Aeshnidae

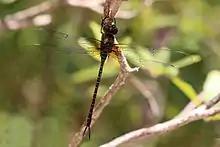
Mangrove darner ("Coryphaeschna viriditas"), Grand Cayman

Aeshnidae, also called aeshnids, hawkers, or darners, is a family of dragonflies, found nearly worldwide, with more than 50 genera and over 450 species.